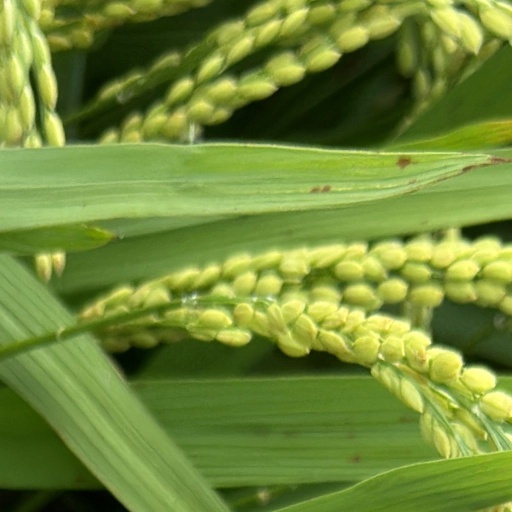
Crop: rice